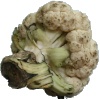
Label: Cauliflower 1